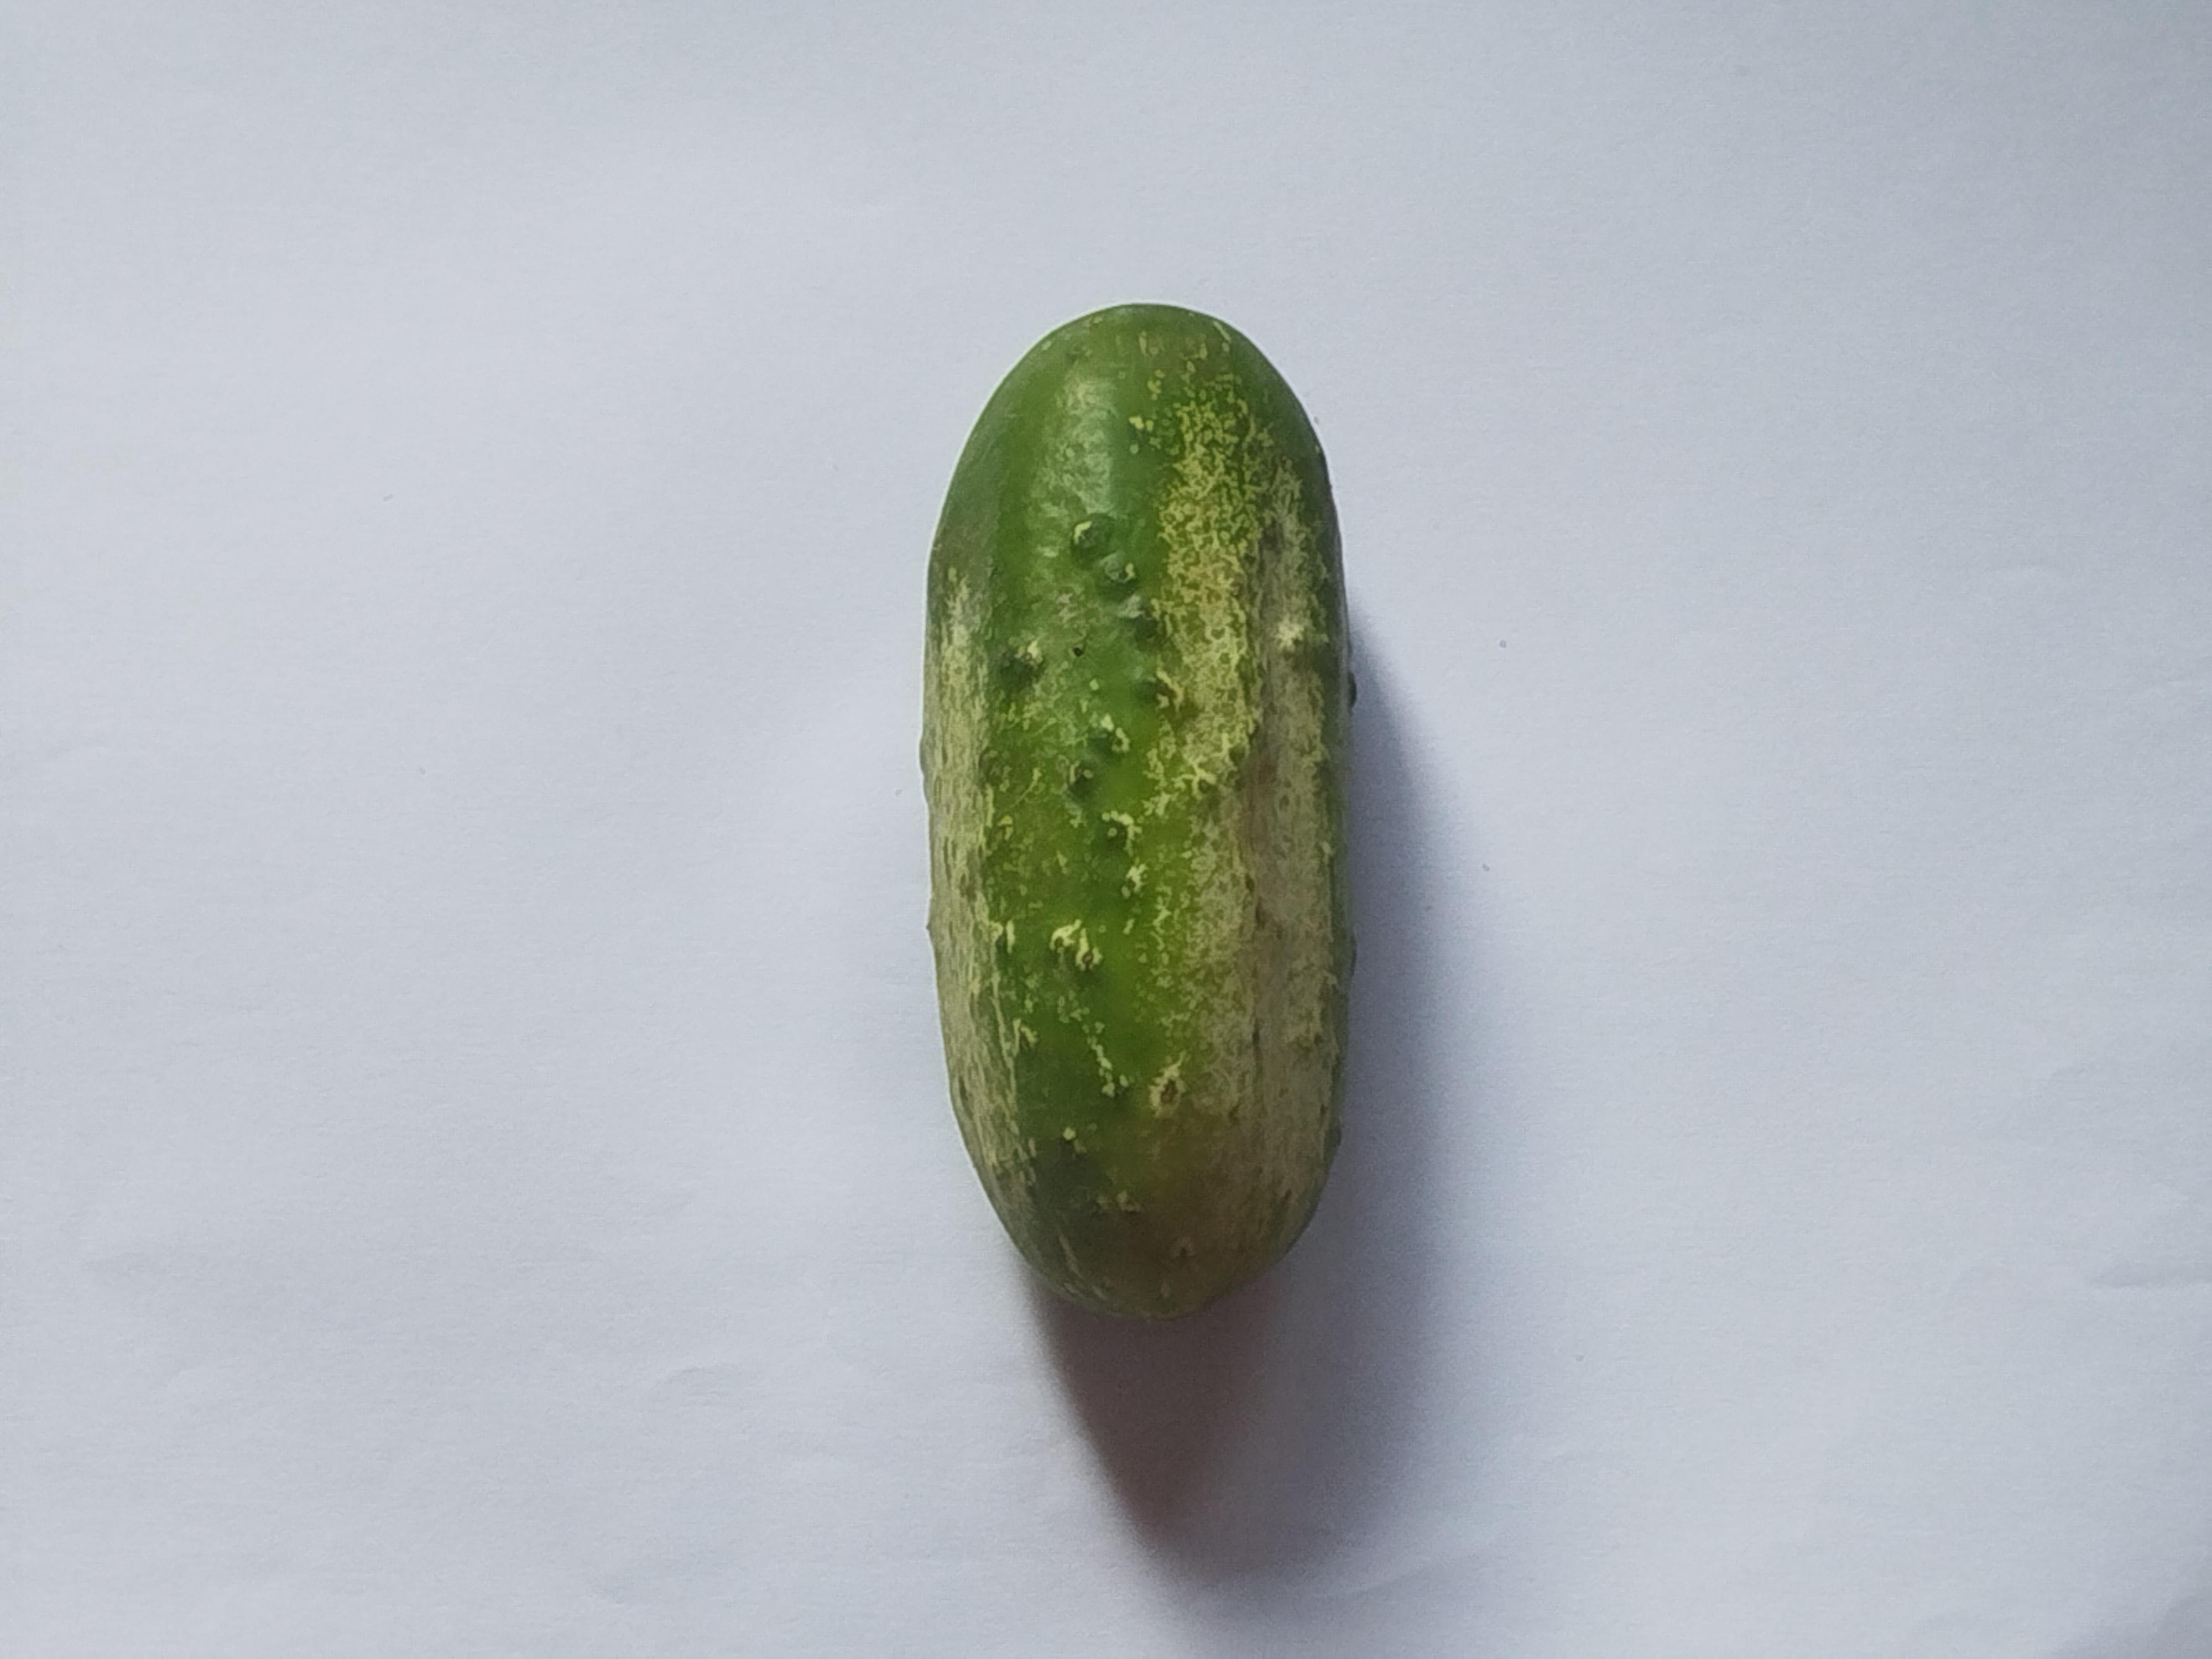
Label: Cucumber